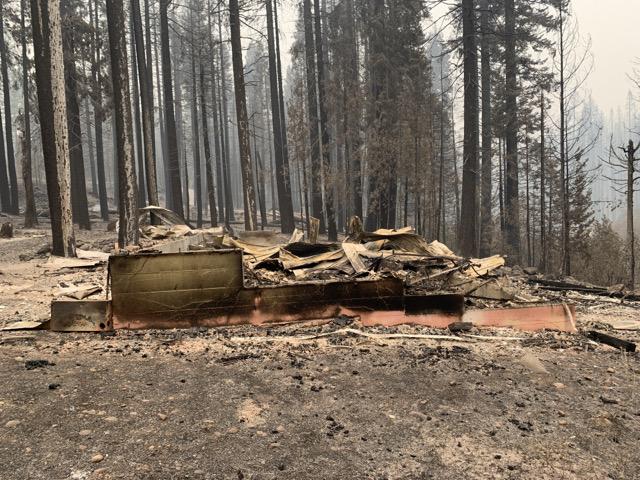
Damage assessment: destroyed